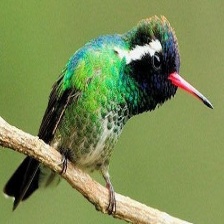
Species: WHITE EARED HUMMINGBIRD
Scientific name: BASILINNA LEUCOTIS
ImageNet parent category: hummingbird